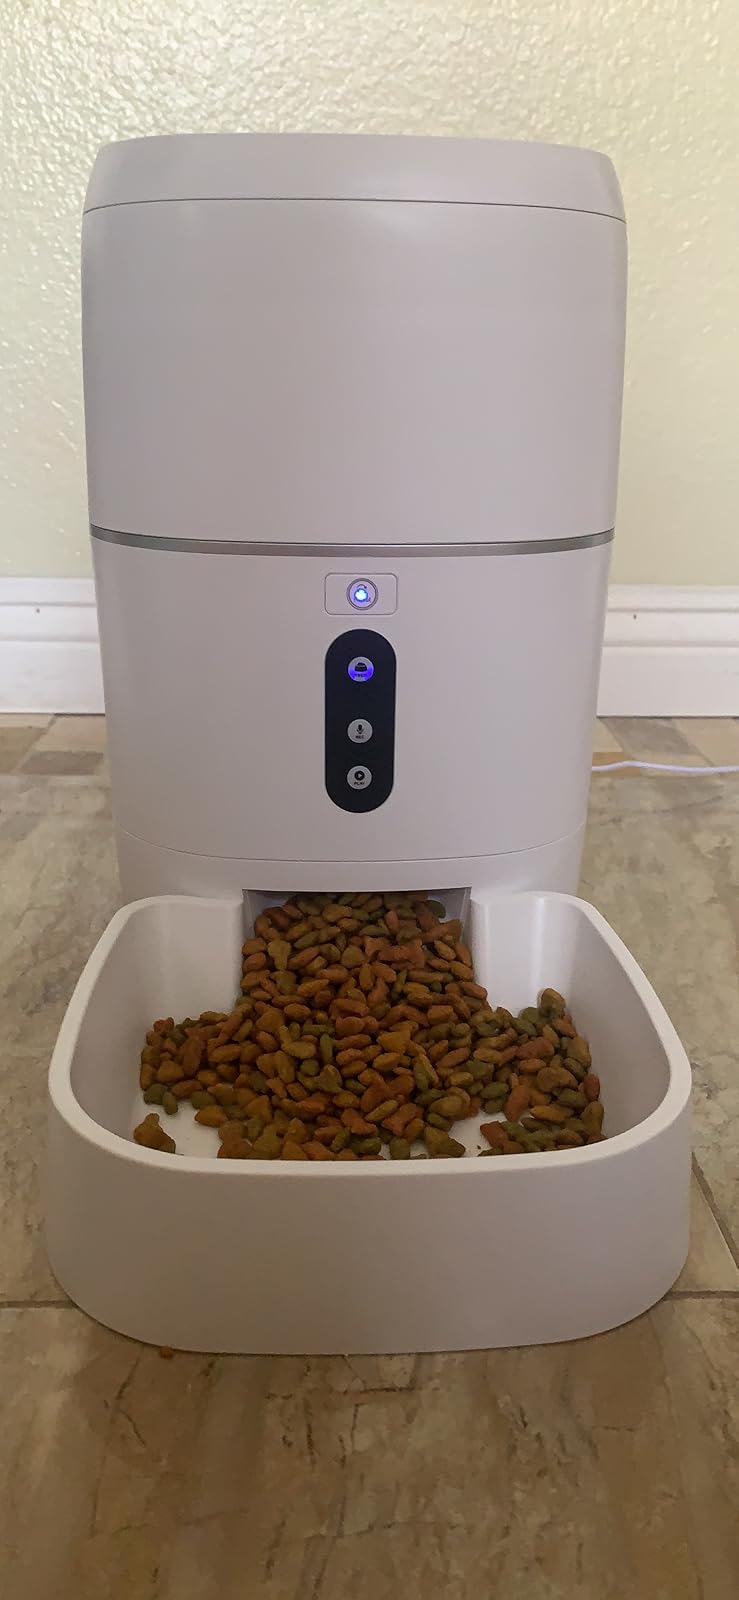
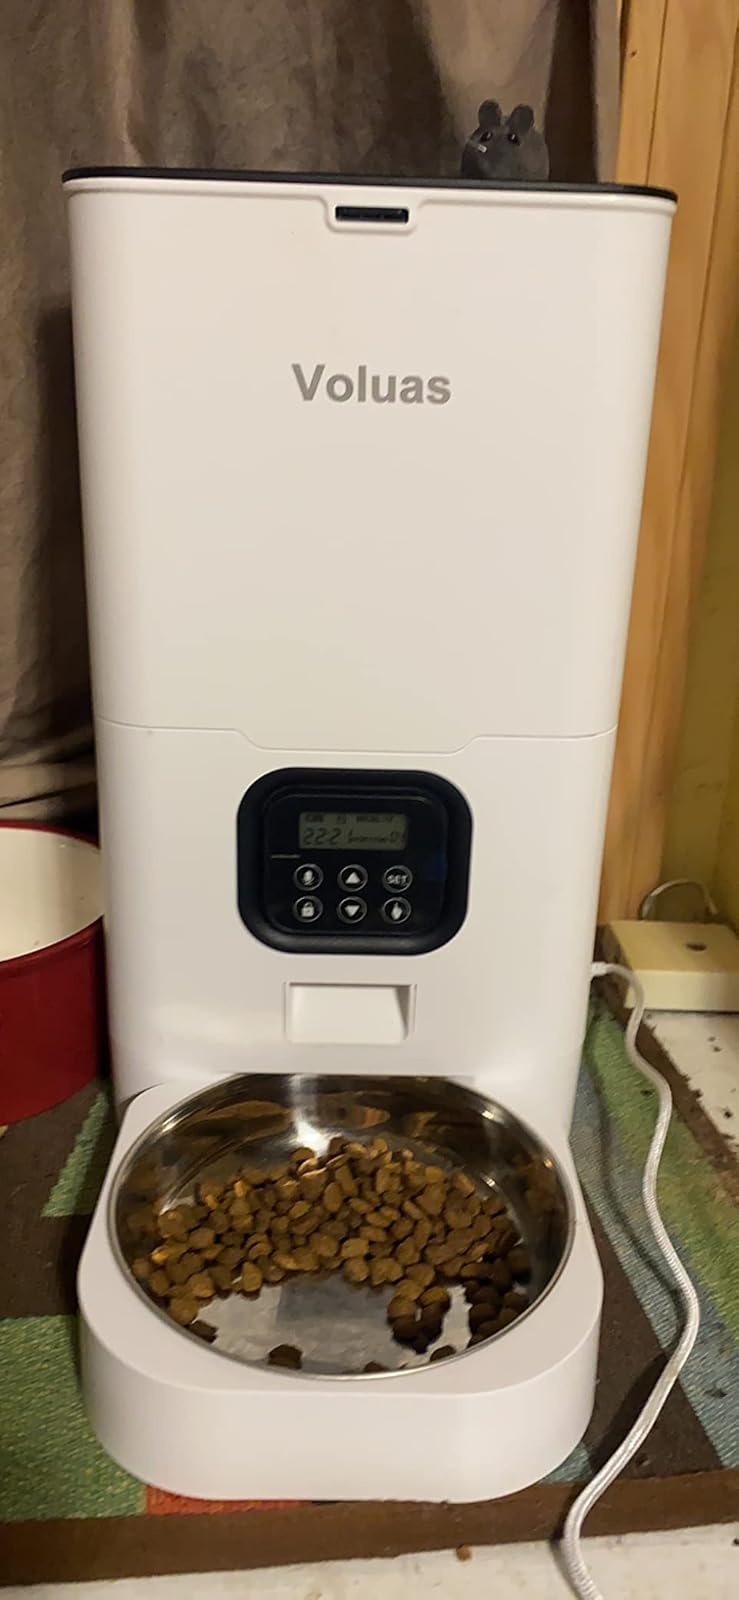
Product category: items_feeder
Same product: no